Paul Meijer

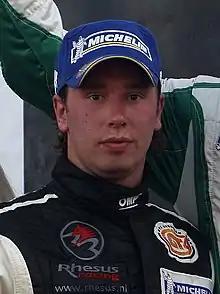
Paul Meijer in 2010

Paul Ronald Johan Meijer (born 27 March 1985) is a Dutch racing driver. He is a former Benelux Formula Renault champion. He currently competes in the Porsche Carrera Cup Benelux for Hans Weijs Motorsport.